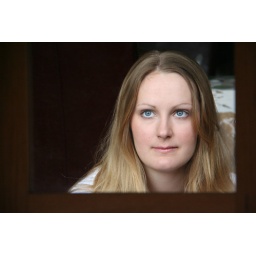
the girl in the mirror